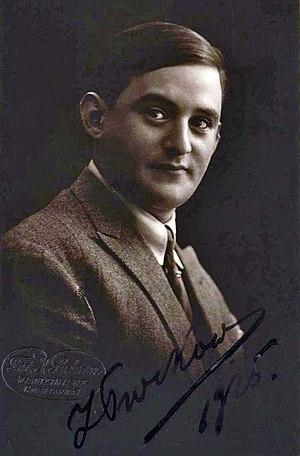
L’histoire du cinéma polonais est presque aussi longue que celle de la cinématographie car inaugurée par l'invention du pléographe par Kazimierz Prószyński en 1894 avant même le célèbre cinématographe des frères Lumière.